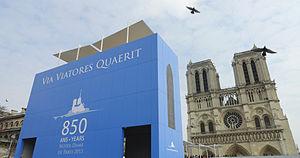
Installation pour le Chemin du Jubilé. 850 ans de Notre-Dame de Paris.
Fondée selon la tradition en 1163, la cathédrale Notre-Dame de Paris fête son 850ᵉ anniversaire du 12 décembre 2012 au 24 novembre 2013.